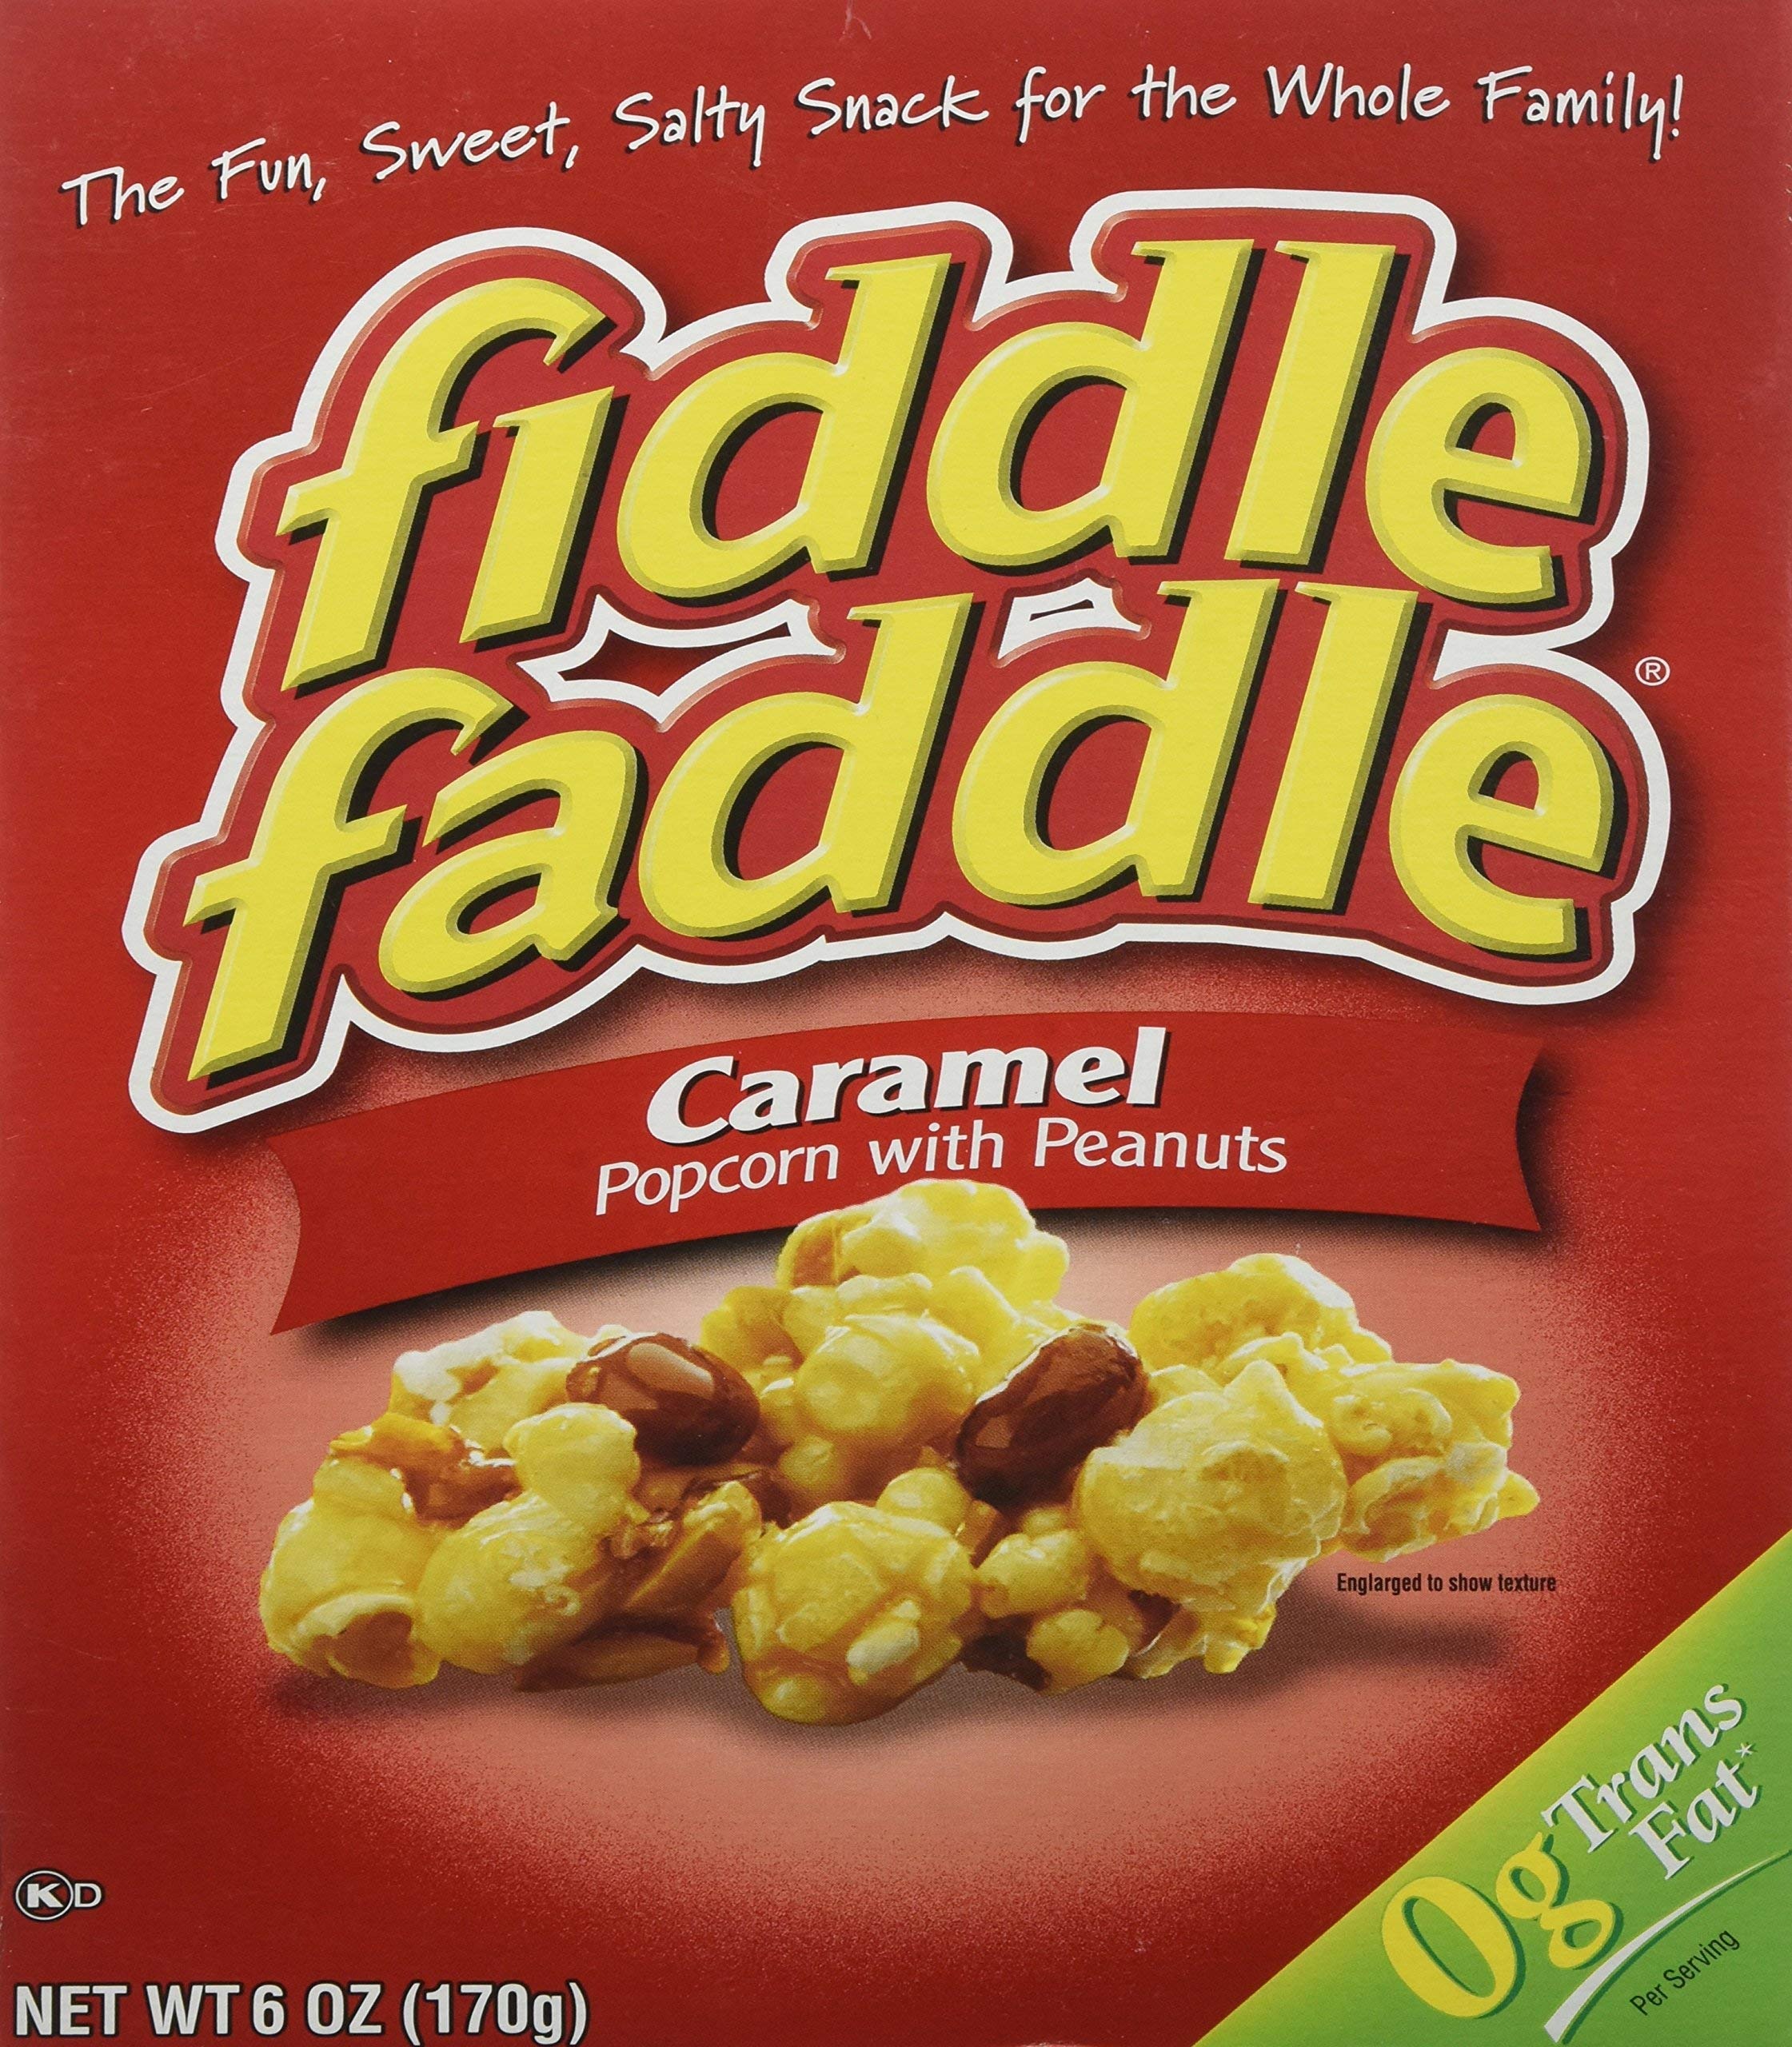
Item Name: Fiddle Faddle Caramel Popcorn With Peanuts, 6 Oz (Pack of 2)
Bullet Point 1: Delicious Snack
Bullet Point 2: Each kernel of Fiddle Faddle Caramel Popcorn is perfectly popped and mixed with delicious, roasted jumbo peanuts and glazed with scrumptious caramel coating. It's a sweet, salty, delicious snack that the whole family will enjoy!
Product Description: Each kernel of Fiddle Faddle Caramel Popcorn is perfectly popped and mixed with delicious, roasted jumbo peanuts and glazed with scrumptious caramel coating. It's a sweet, salty, delicious snack that the whole family will enjoy!
Value: 12.0
Unit: Ounce

Price: 11.445